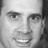
Emotion: happy